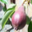
Label: pear